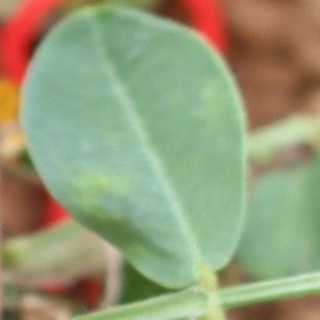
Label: healthy_groundnut